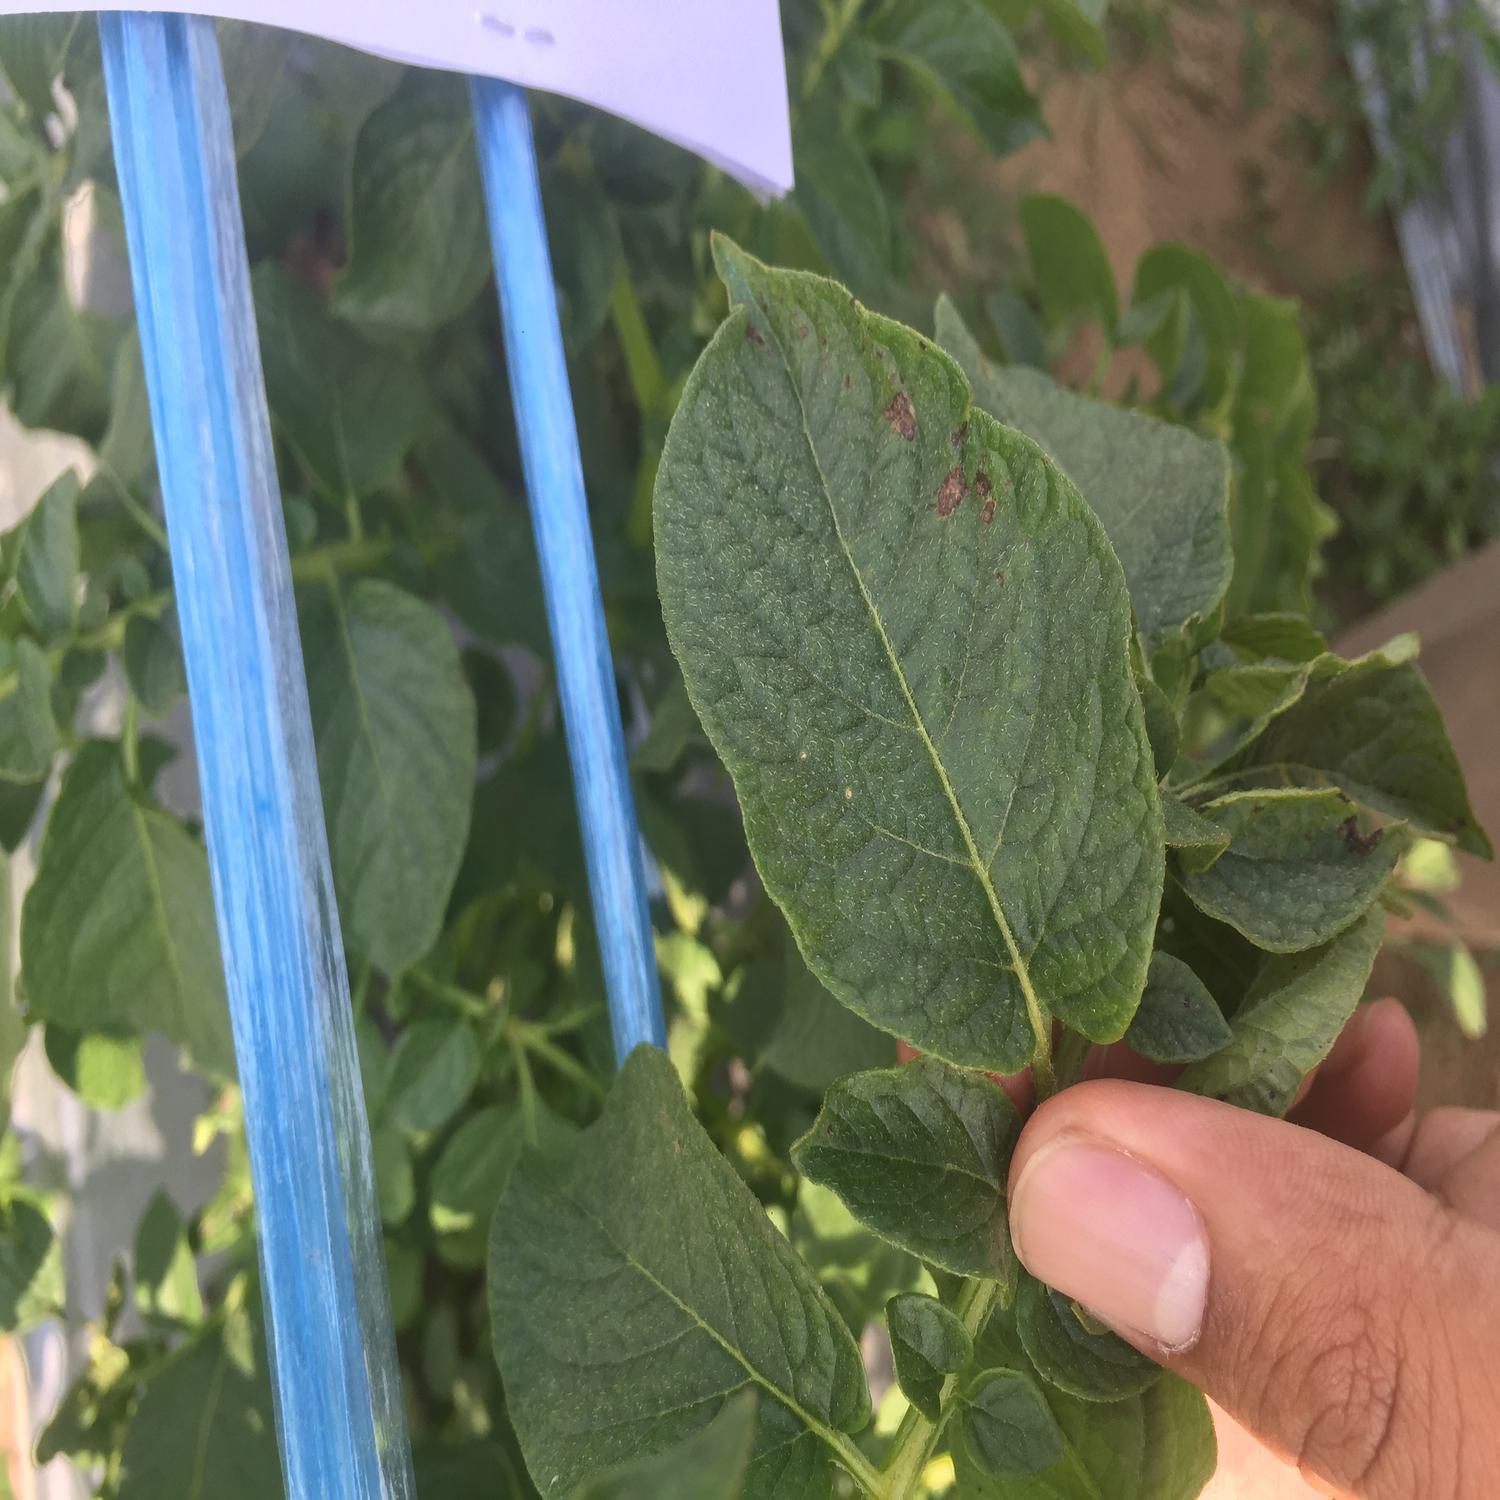
Label: Fungi